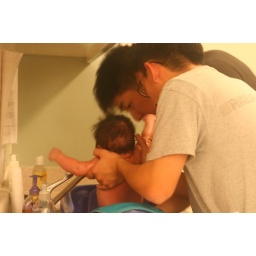
It was high drama in the kitchen as we tried to give the little girl a bath.